Ubaldo Fillol

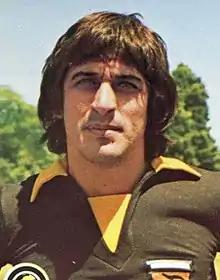
Fillol as displayed in a 1978 Panini card

Ubaldo Matildo Fillol (born 21 July 1950), nicknamed "el Pato" (in English: "the Duck"), is an Argentine football coach and former goalkeeper. He took part in the 1974, 1978 (where he won the championship with his team and was voted Best Goalkeeper) and 1982 World Cups representing the Argentina national team. He also played in the South American qualifiers for the 1986 World Cup, but he was finally not chosen for the final team that played (and won) in Mexico. He is usually considered to be one of the greatest goalkeepers of all time and is commonly cited among the best Argentine goalkeepers ever.